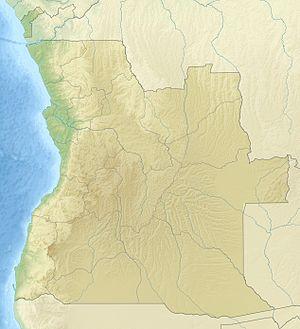
Le Morro do Môco est le point culminant de l'Angola, avec une altitude de 2 620 m. Il est situé dans la province de Huambo, entre Huambo et Lobito. Ce sommet fait partie de la Serra Môco, un des massifs du centre-ouest.
Le Parc national de Mupa est un parc national de la province de Kunene en Angola, réputé pour sa faune aviaire.
Le Parc national de Cameia est un parc national de la province de Moxico en Angola.
Le Parc national d'Iona est un parc national d'Angola, situé dans la province de Namibe. Il est le plus grand et plus ancien parc national d'Angola, son statut de réserve datant de 1937, avant qu'il ne soit désigné comme parc national en 1964.